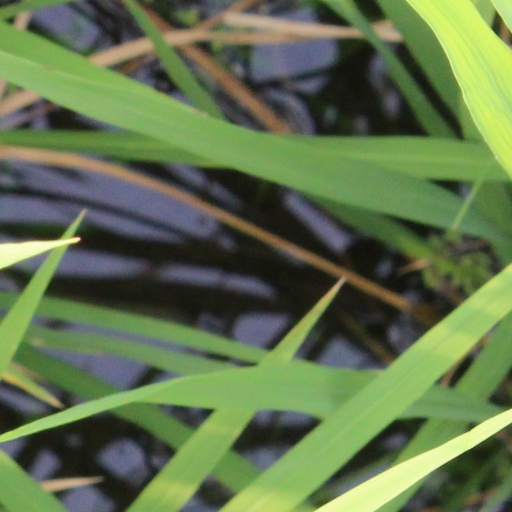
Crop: rice